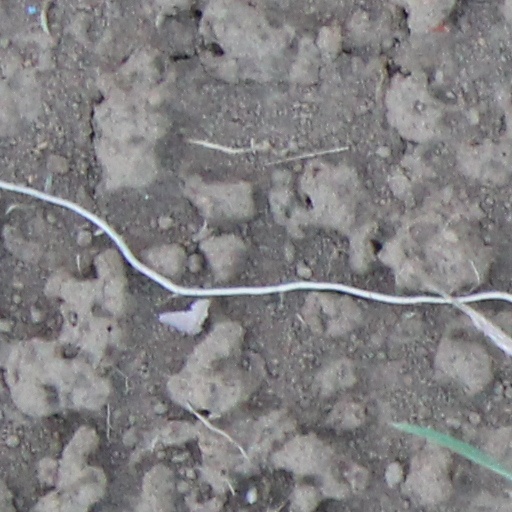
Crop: wheat